Max and Ollie Lueddemann House

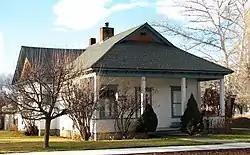
The Lueddemann House in 2010

The Max and Ollie Lueddemann House is a historic residence in Madras, Oregon, United States. Completed in 1906, only four years after Madras's first plat, it was the home of newspaper publisher and civic booster Max Lueddemann (1873–1954) until he moved on to Portland in 1909. Originally from Mississippi, Lueddemann arrived in Madras with his wife Ollie in 1905 when he purchased the "Madras Pioneer" to add to his portfolio of several Eastern Oregon newspapers. Despite his short tenure in Madras, Lueddemann gained significant respect as a journalist, business leader, and promoter of commercial and real estate development in the young town, and was still remembered at his death 45 years later. At the time of its construction, his house was of unusually sophisticated design and solid construction in the town's frontier atmosphere, and is one of very few near-unaltered houses remaining from Madras's earliest years.